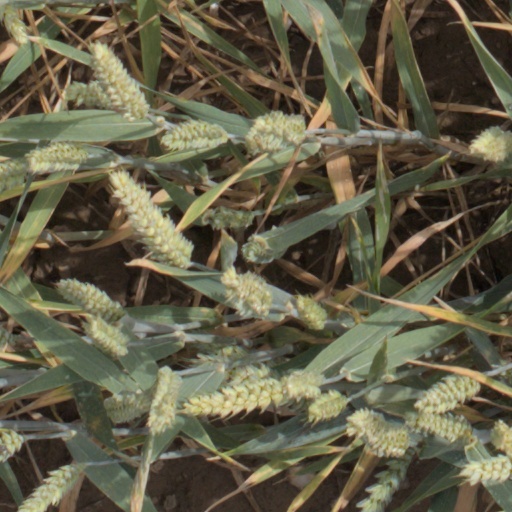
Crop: wheat